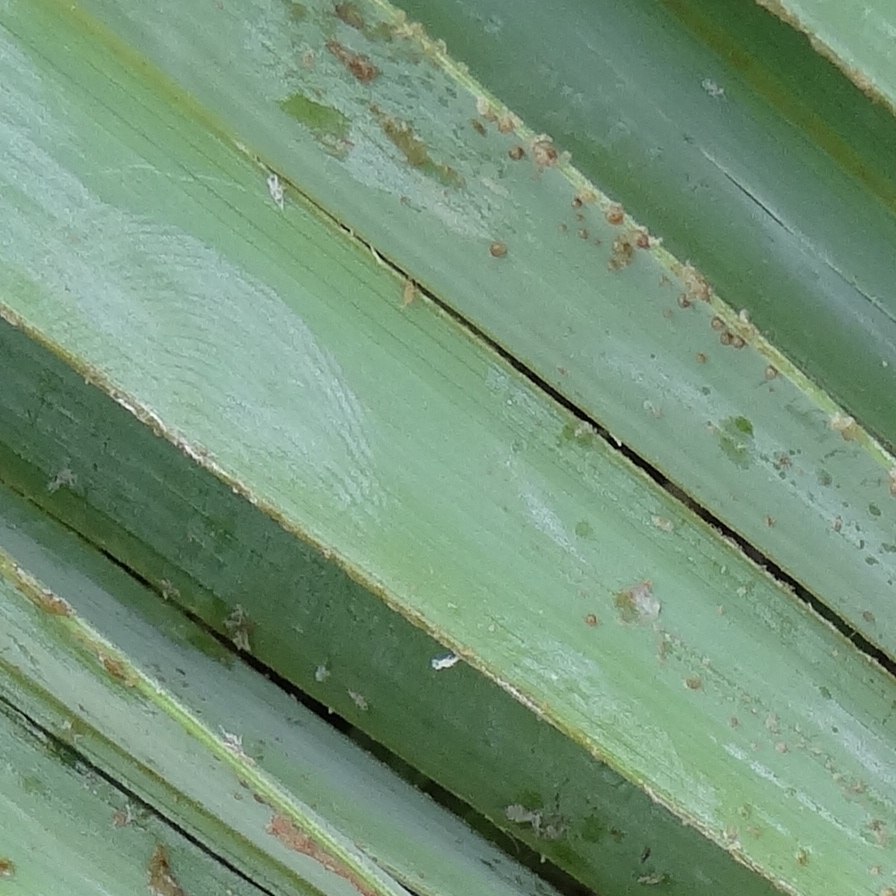
Label: Dubas